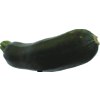
Label: dark_zucchini